Spatula

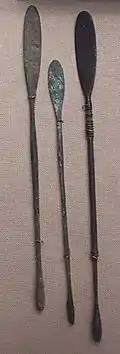
Ancient Roman spatulas at the British Museum

A spatula is a broad, flat, flexible blade used to mix, spread and lift material including foods, drugs, plaster and paints.